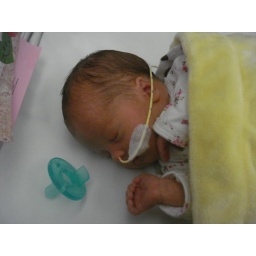
sleeping away in her cute preemie girly girl clothes